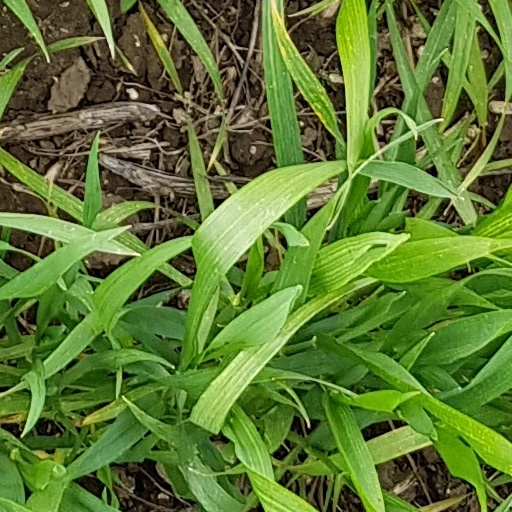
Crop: wheat